Maqam (shrine)

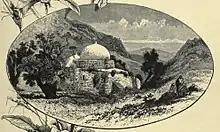
Maqam in Northern Palestine (C. Wilson, 1881).

Mosques were uncommon in Palestinian villages until the late 19th century, but practically every village had at least one maqam which served as sites of worship in the Palestinian folk Islam popular in the countryside over the centuries. Christians and Jews also held some of the maqams to be holy, such as that of Nabi Samwil. In the period of Ottoman rule over Palestine, most of these sites were visited collectively by members of all three faiths who often travelled together with provisions for a multi-day journey; by the Mandate Palestine period, politicization led to segregation. Some maqams, like Nabi Rubin and Nabi Musa among others, were also the focus of seasonal festivals ("mawsims") that thousands would attend annually.